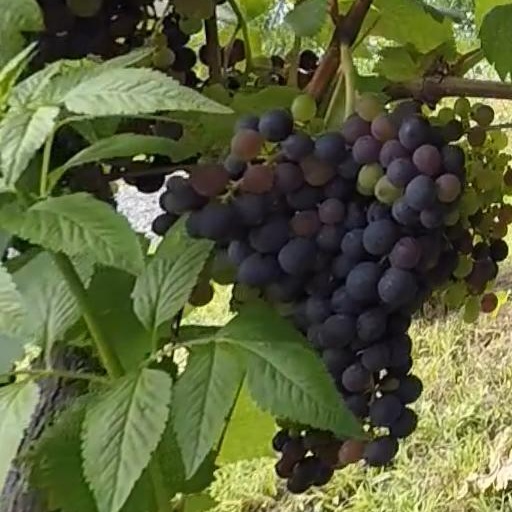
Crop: grape